120 Squadron SAAF

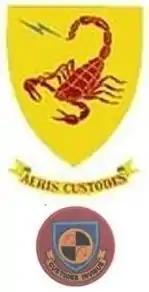
120 Squadron, part of 250 ADAG

120 Squadron SAAF was a South African Air Force squadron formed in 1970 to operate the South African/French Cactus surface-to-air missile systems in an air defence role. The unit was disbanded when the Cactus system was retired from service in the late 1980s.